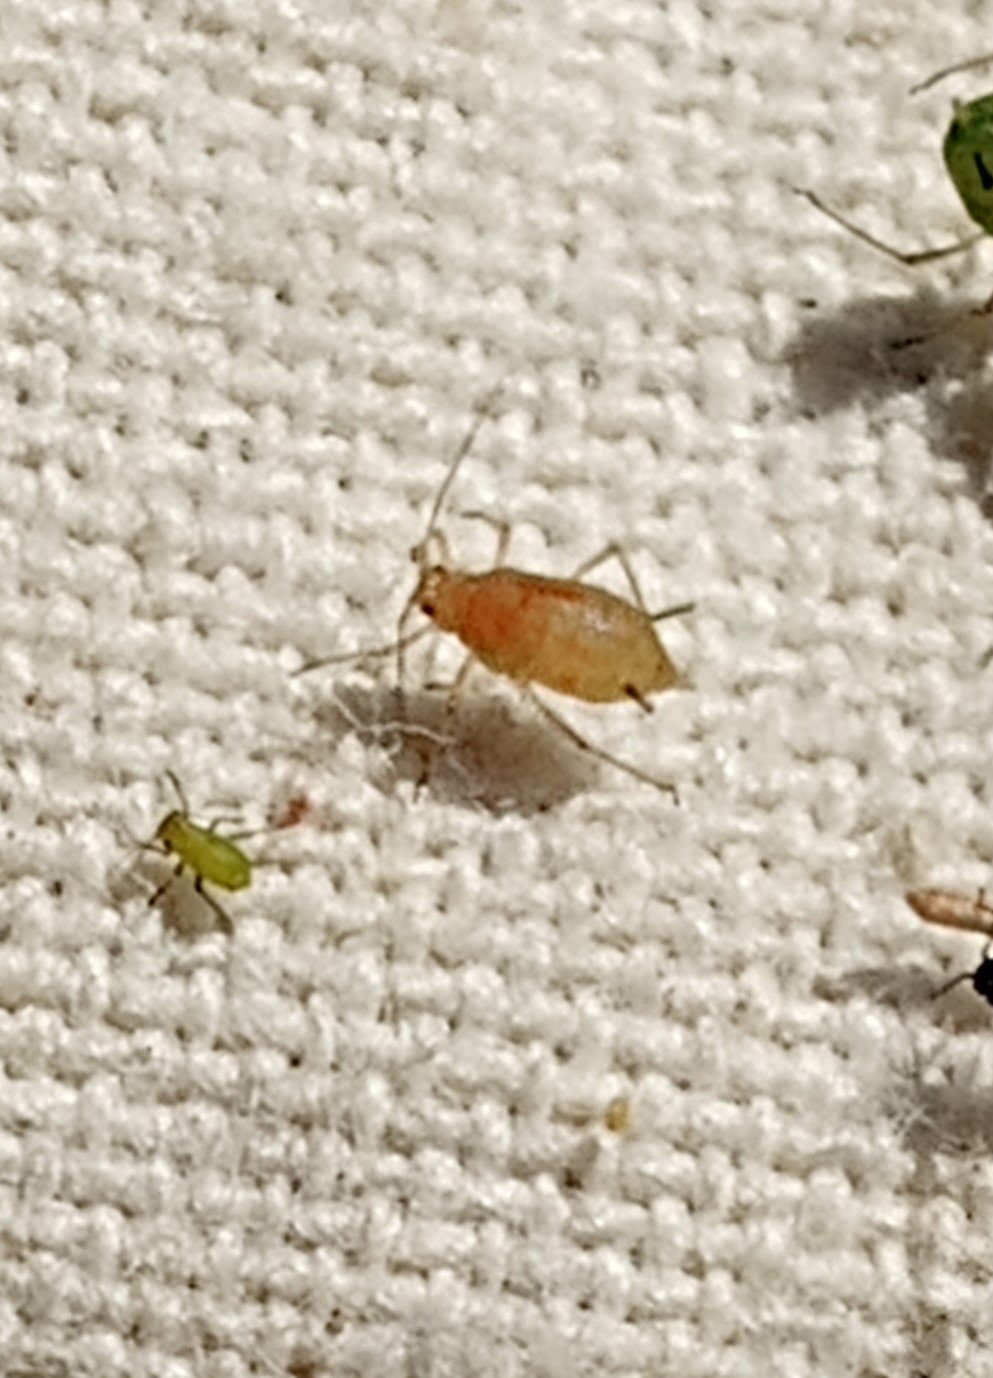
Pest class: english_grain_aphid